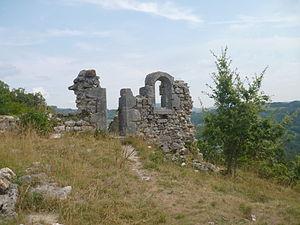
Ancienne église de St André, Val de Fier, Haute-Savoie, France
Val-de-Fier est une ancienne commune française située dans la région Auvergne-Rhône-Alpes, dans le département de la Haute-Savoie.